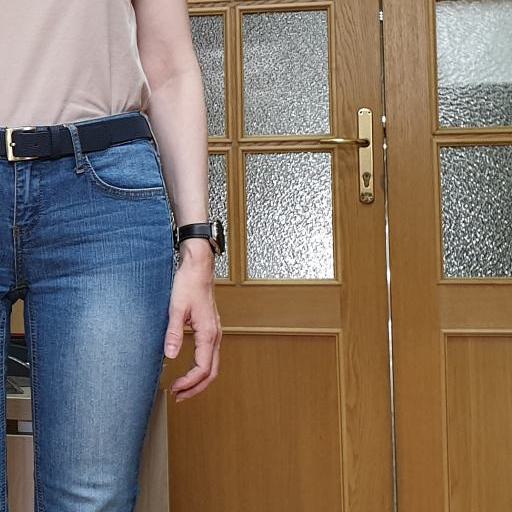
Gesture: no_gesture